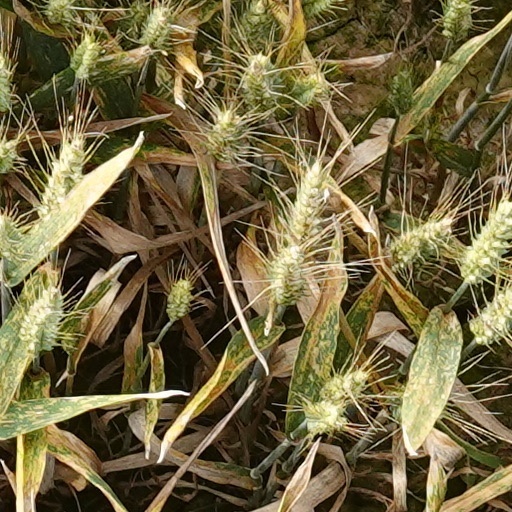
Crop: wheat